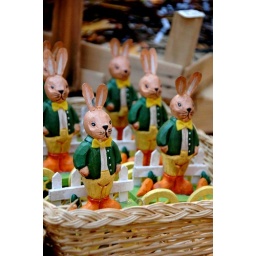
We saw these wooden bunnies in an Easter market in Vienna.